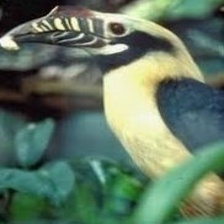
Species: VISAYAN HORNBILL
Scientific name: PENELOPIDES PANINI
ImageNet parent category: hornbill